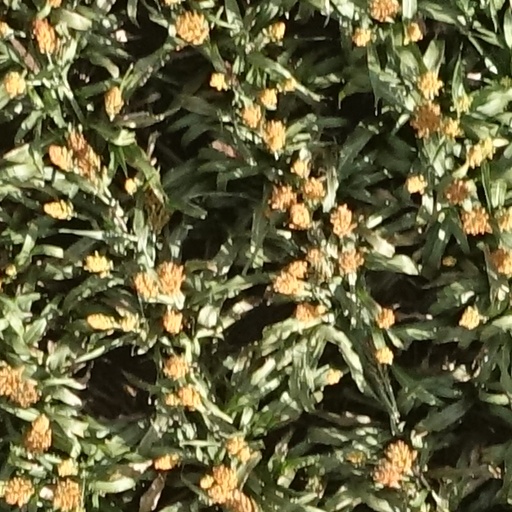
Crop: sorghum